A Heartbreaking Work of Staggering Genius

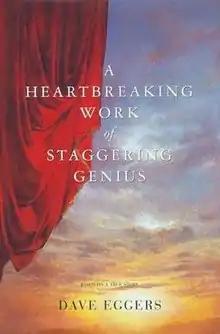
First edition

A Heartbreaking Work of Staggering Genius is a memoir by American author Dave Eggers. Published in 2000, the book chronicles Eggers' experiences following the sudden death of both his parents and his subsequent responsibility for raising his younger brother, Christopher "Toph" Eggers. The memoir, noted for its postmodern style and self-referential prose, was a commercial and critical success, becoming a finalist for the Pulitzer Prize for General Nonfiction and hitting number one on "The New York Times" bestseller list.